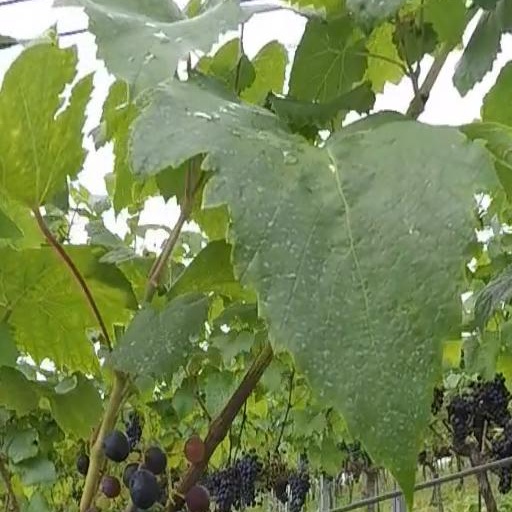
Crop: grape